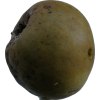
Label: pear